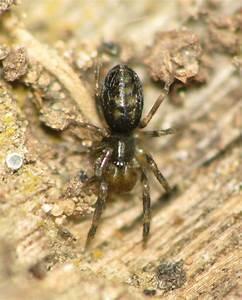
spider